Imagawa Yoshimoto

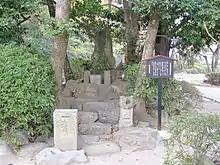
Imagawa Yoshimoto's grave at Okehazama

In the summer of 1560, after forming a three-way alliance with the Takeda and the Hōjō, Yoshimoto headed out to the capital with Matsudaira Motoyasu (later known as 'Tokugawa Ieyasu') of Mikawa in the vanguard. Despite having a strong force of 25,000, Yoshimoto deliberately announced that he had 40,000 troops. While this statement put fear in many factions, Oda Nobunaga was not dissuaded. (Some historical sources support the claim of 40,000.)